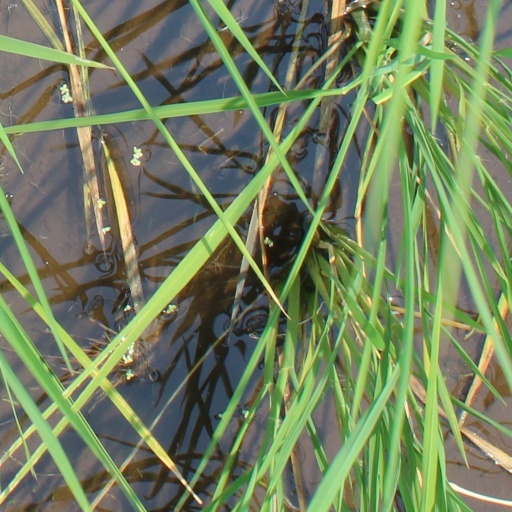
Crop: rice